Aleksandr Sapeta

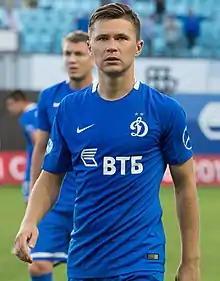
Sapeta with Dynamo Moscow in 2016

Aleksandr Sergeyevich Sapeta (born 28 June 1989) is a Russian former footballer who played as central midfielder.